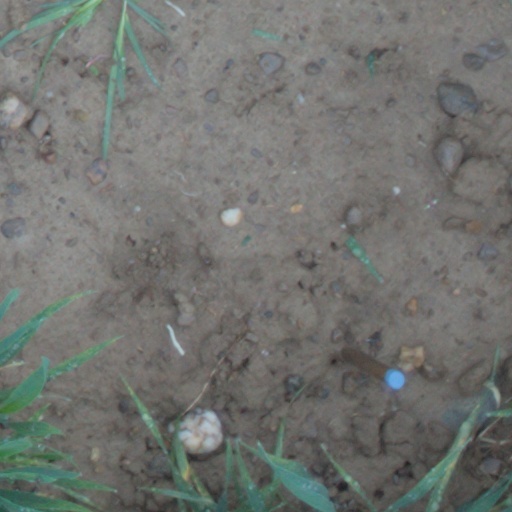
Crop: wheat